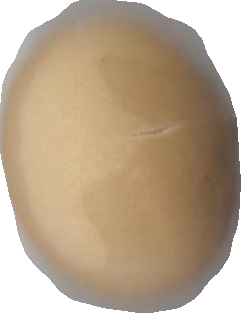
Variety: Grobogan